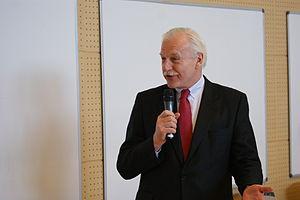
La Plate-forme civique ou Plateforme civique, est un parti politique polonais de type libéral-conservateur, démocrate-chrétien et pro-européen, situé entre le centre et le centre droit.